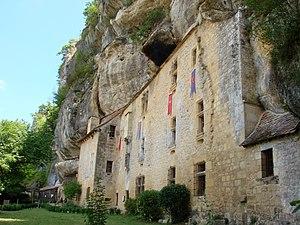
La maison forte de Reignac est un château situé sur la commune de Tursac en Dordogne, et demeure le dernier exemple intact de château-falaise en France.
La maison forte de Reignac est un château situé sur la commune de Tursac en Dordogne, et demeure le dernier exemple intact de château-falaise en France.
Tursac est une commune française située dans le département de la Dordogne, en région Nouvelle-Aquitaine.
Cet article recense les monuments historiques de l'arrondissement de Sarlat-la-Canéda, dans le département de la Dordogne, en France.